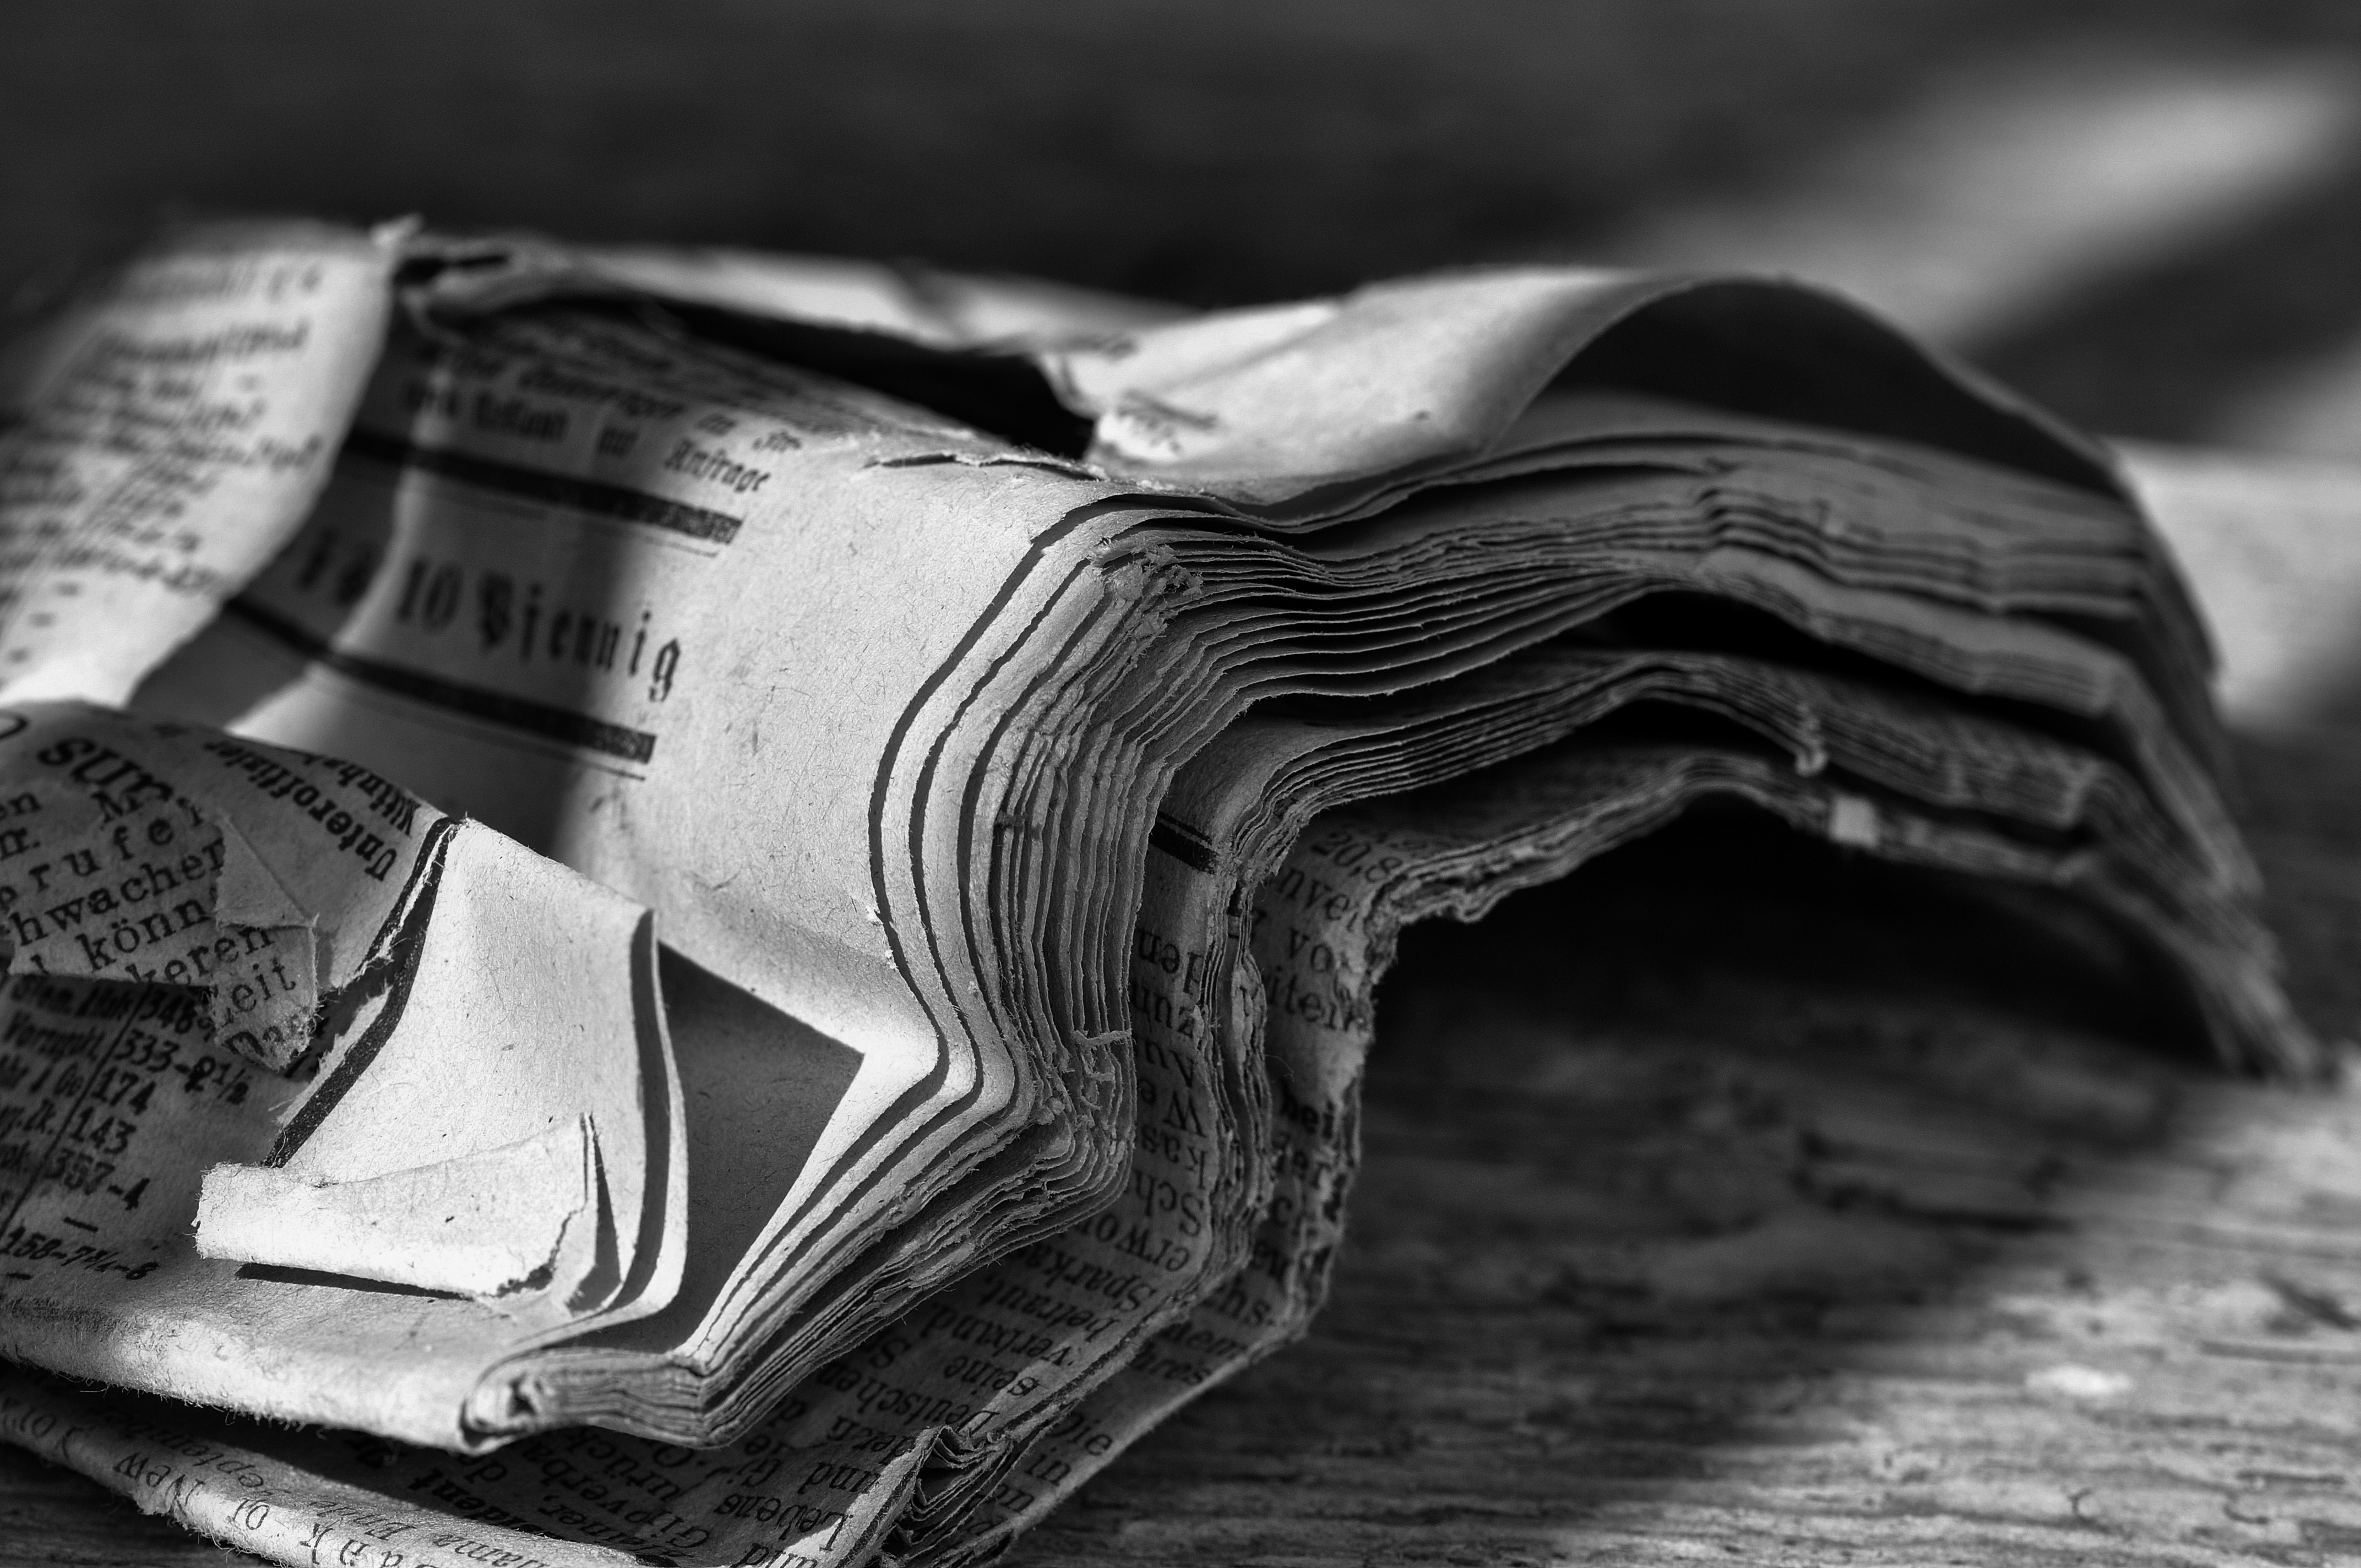
hand, black and white, wood, white, photography, antique, old, newspaper, darkness, black, monochrome, close, close up, font, pages, sketch, drawing, photograph, image, information, pressure, macro photography, daily newspaper, black and white recording, monochrome photography, old script